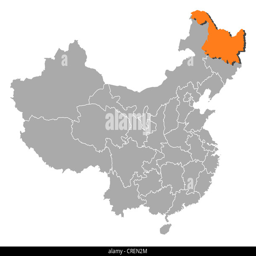
political map with the several provinces where administrative division is highlighted